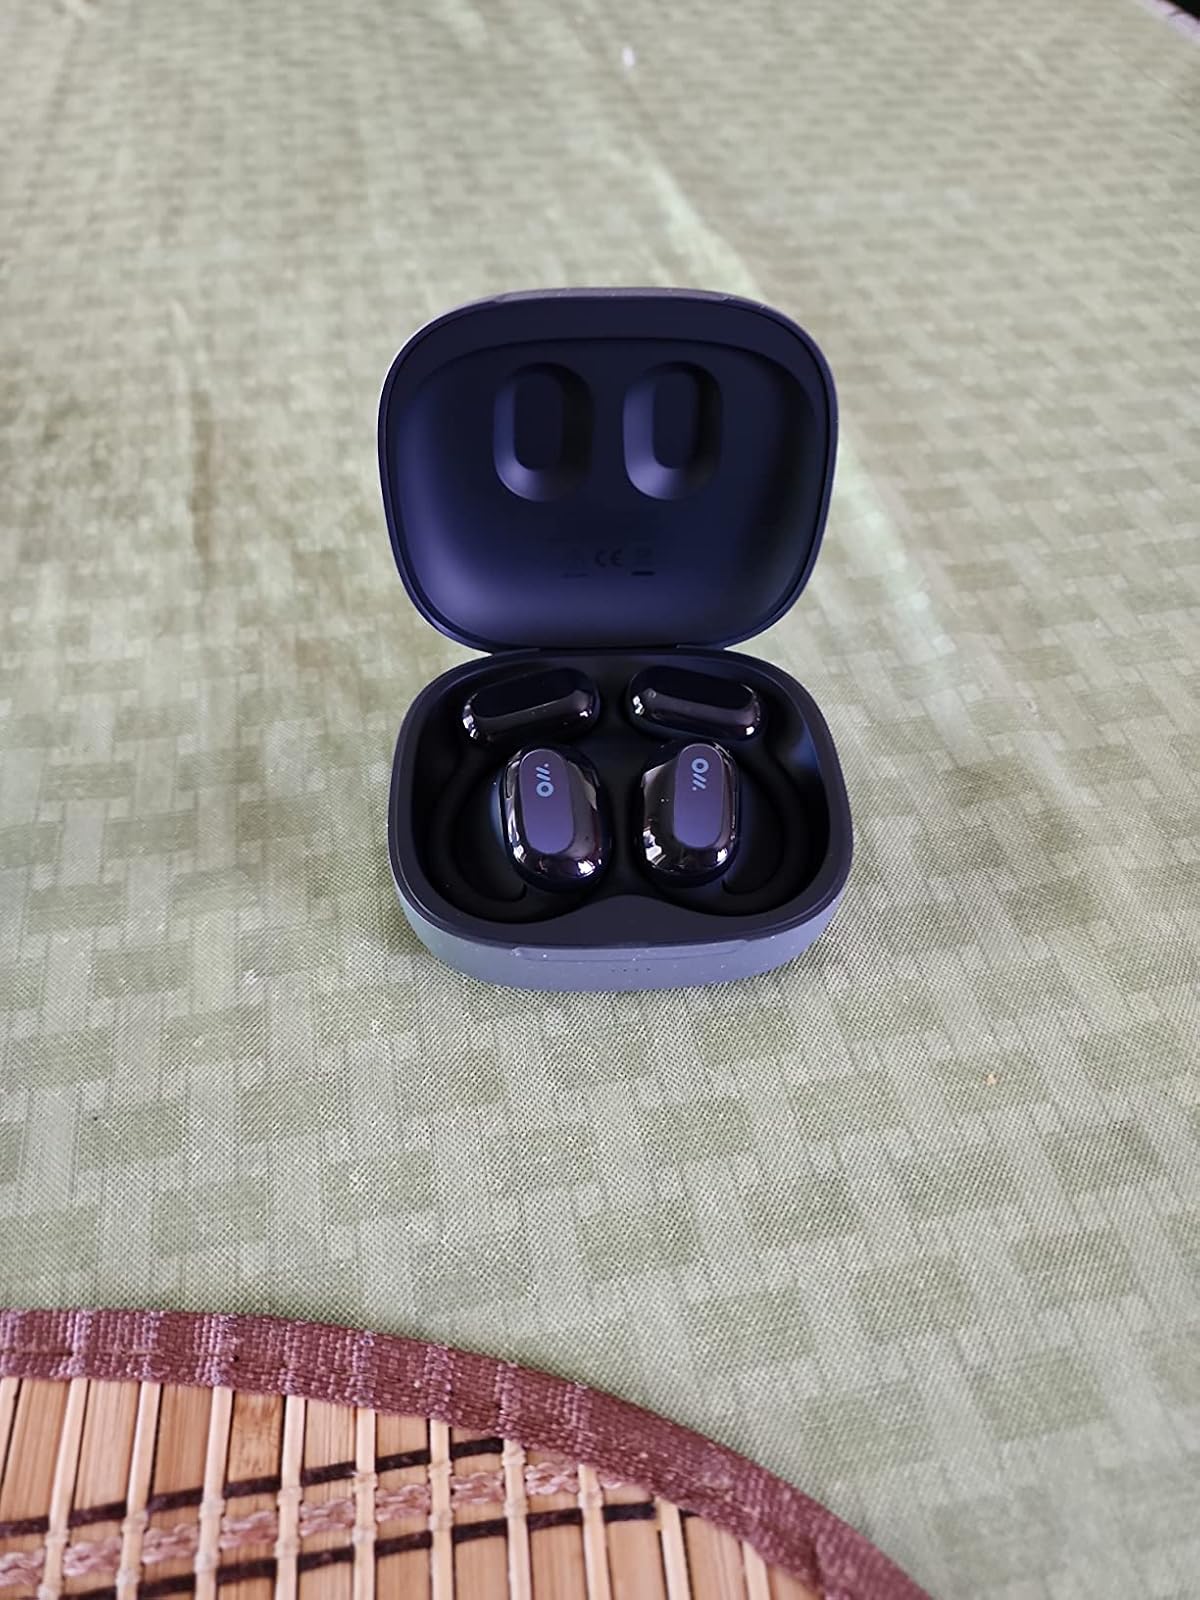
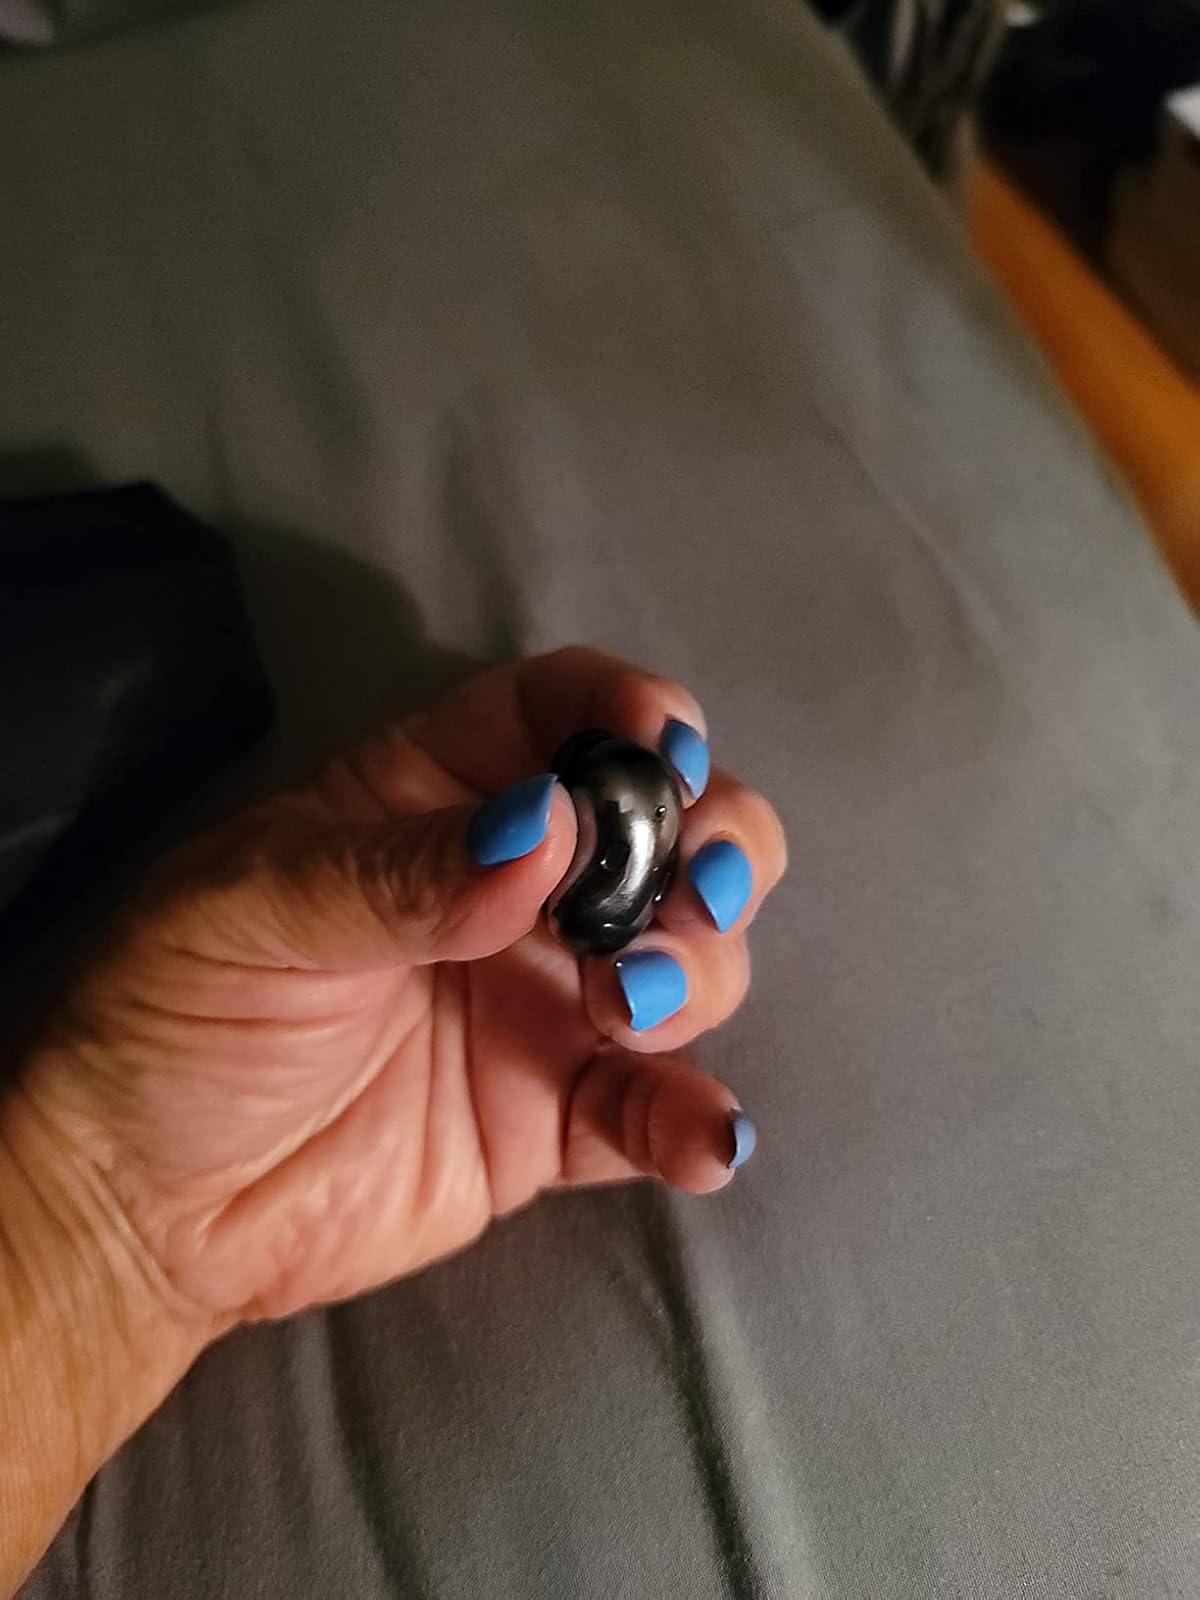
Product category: earbuds
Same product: no